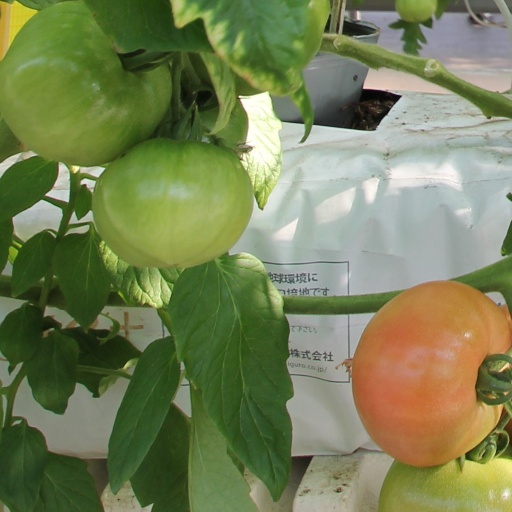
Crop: tomato